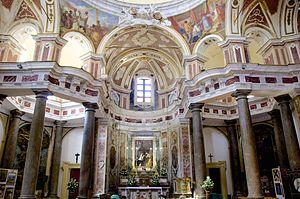
L'église Saint-François-Xavier est une église baroque de Palerme. Elle est située dans le quartier de l'Albergaria, dans le centre historique de Palerme. Le bâtiment est considéré comme le chef-d'œuvre de l'architecte jésuite Angelo Italia.